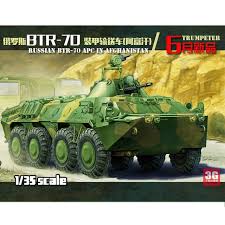
Label: BTR-70